Castile and León

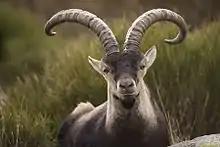
Western Spanish ibex, also called Gredos ibex "(Capra pyrenaica victoriae)", indigenous to Sierra de Gredos.

Castile and León has many protected natural sites. Actively collaborates with the European Union program "Natura 2000". There are also some special protection area for birds or SPA.